Ann Althouse

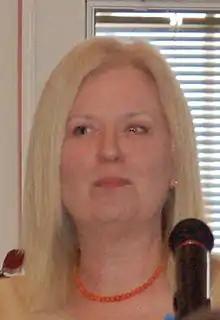
Althouse in 2005

Althouse was raised in Newark and Wilmington, Delaware (and later as a teen in Wayne, New Jersey). She obtained a Bachelor of Fine Arts from the University of Michigan in 1973 and graduated first in her class from the New York University School of Law with a J.D. in 1981.